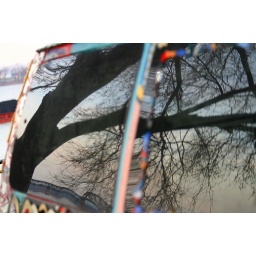
sunset and bridge reflected in van windows